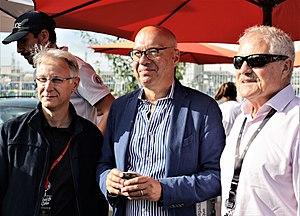
Jean Peeters, président du festival interceltique de Lorient, Pierre Clavreuil, sous-préfet de Lorient, et Norbert Métairie, maire de Lorient, lors de la préparation de la grande parade du festival interceltique de Lorient 2019
La 49ᵉ édition du Festival interceltique de Lorient se déroule du 2 au 11 août 2019, en France. La Galice est la nation invitée.